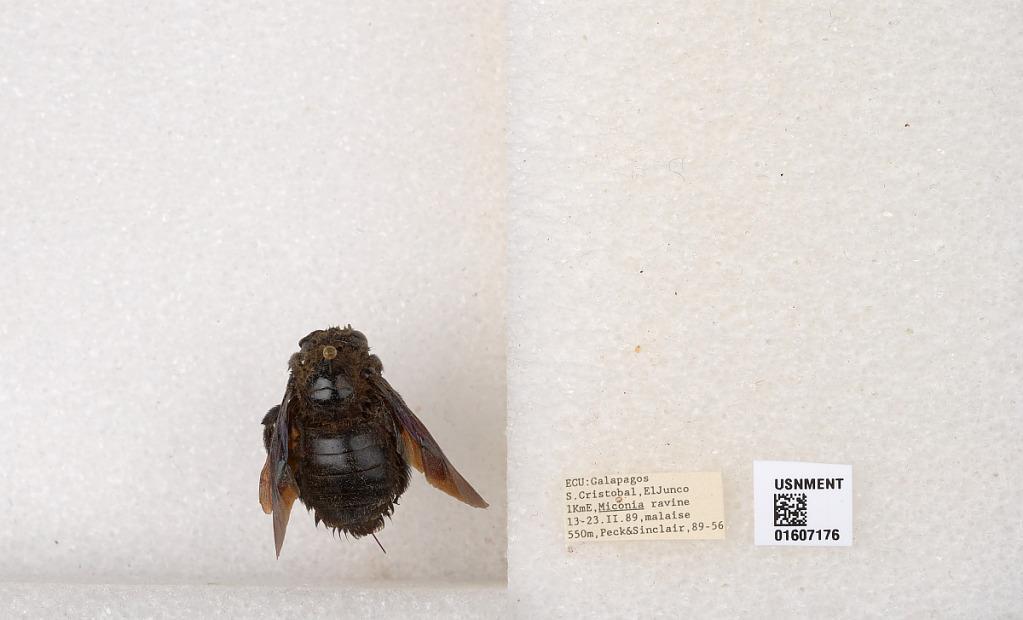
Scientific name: Xylocopa (Neoxylocopa) darwini Cockerell
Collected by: Peck & Sinclair
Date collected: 1989-2-13
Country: Ecuador
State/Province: Galapagos
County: San Cristobal
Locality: S. Cristobal, El Junco 1KmE
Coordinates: -0.895205, -89.4719